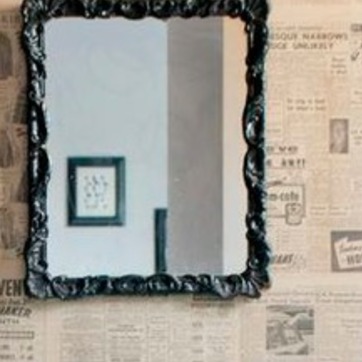
Material: mirror